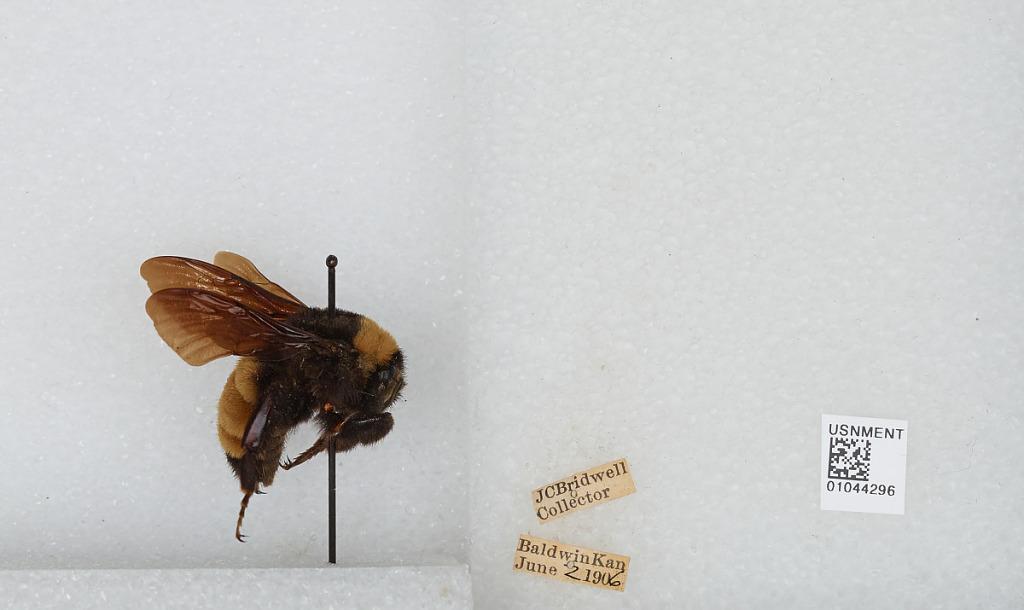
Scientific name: Bombus sp.
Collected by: J. Bridwell
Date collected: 1906-6-2
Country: United States
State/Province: Kansas
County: Douglas
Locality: Baldwin
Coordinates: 38.7775, -95.1875